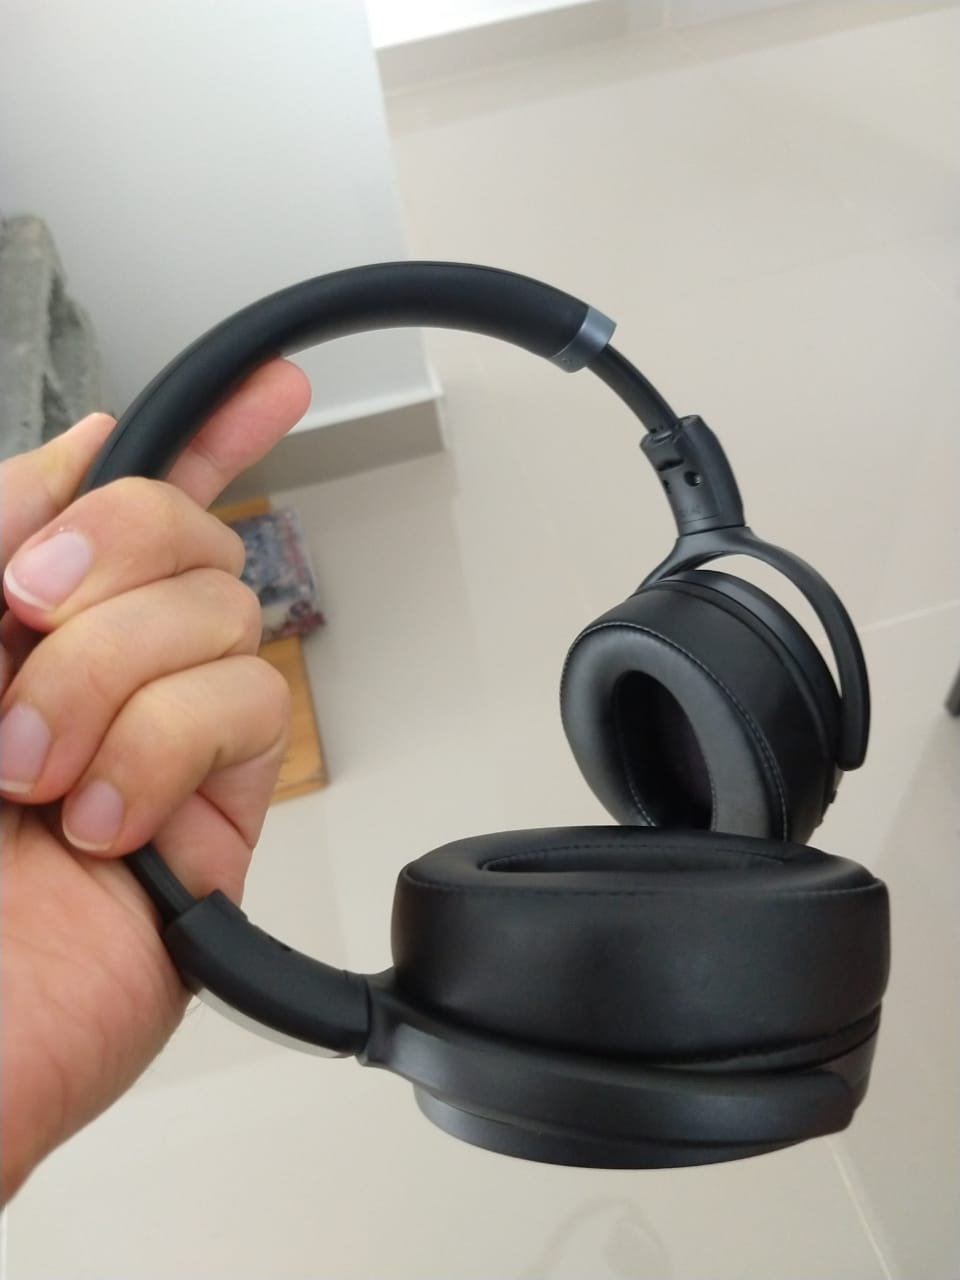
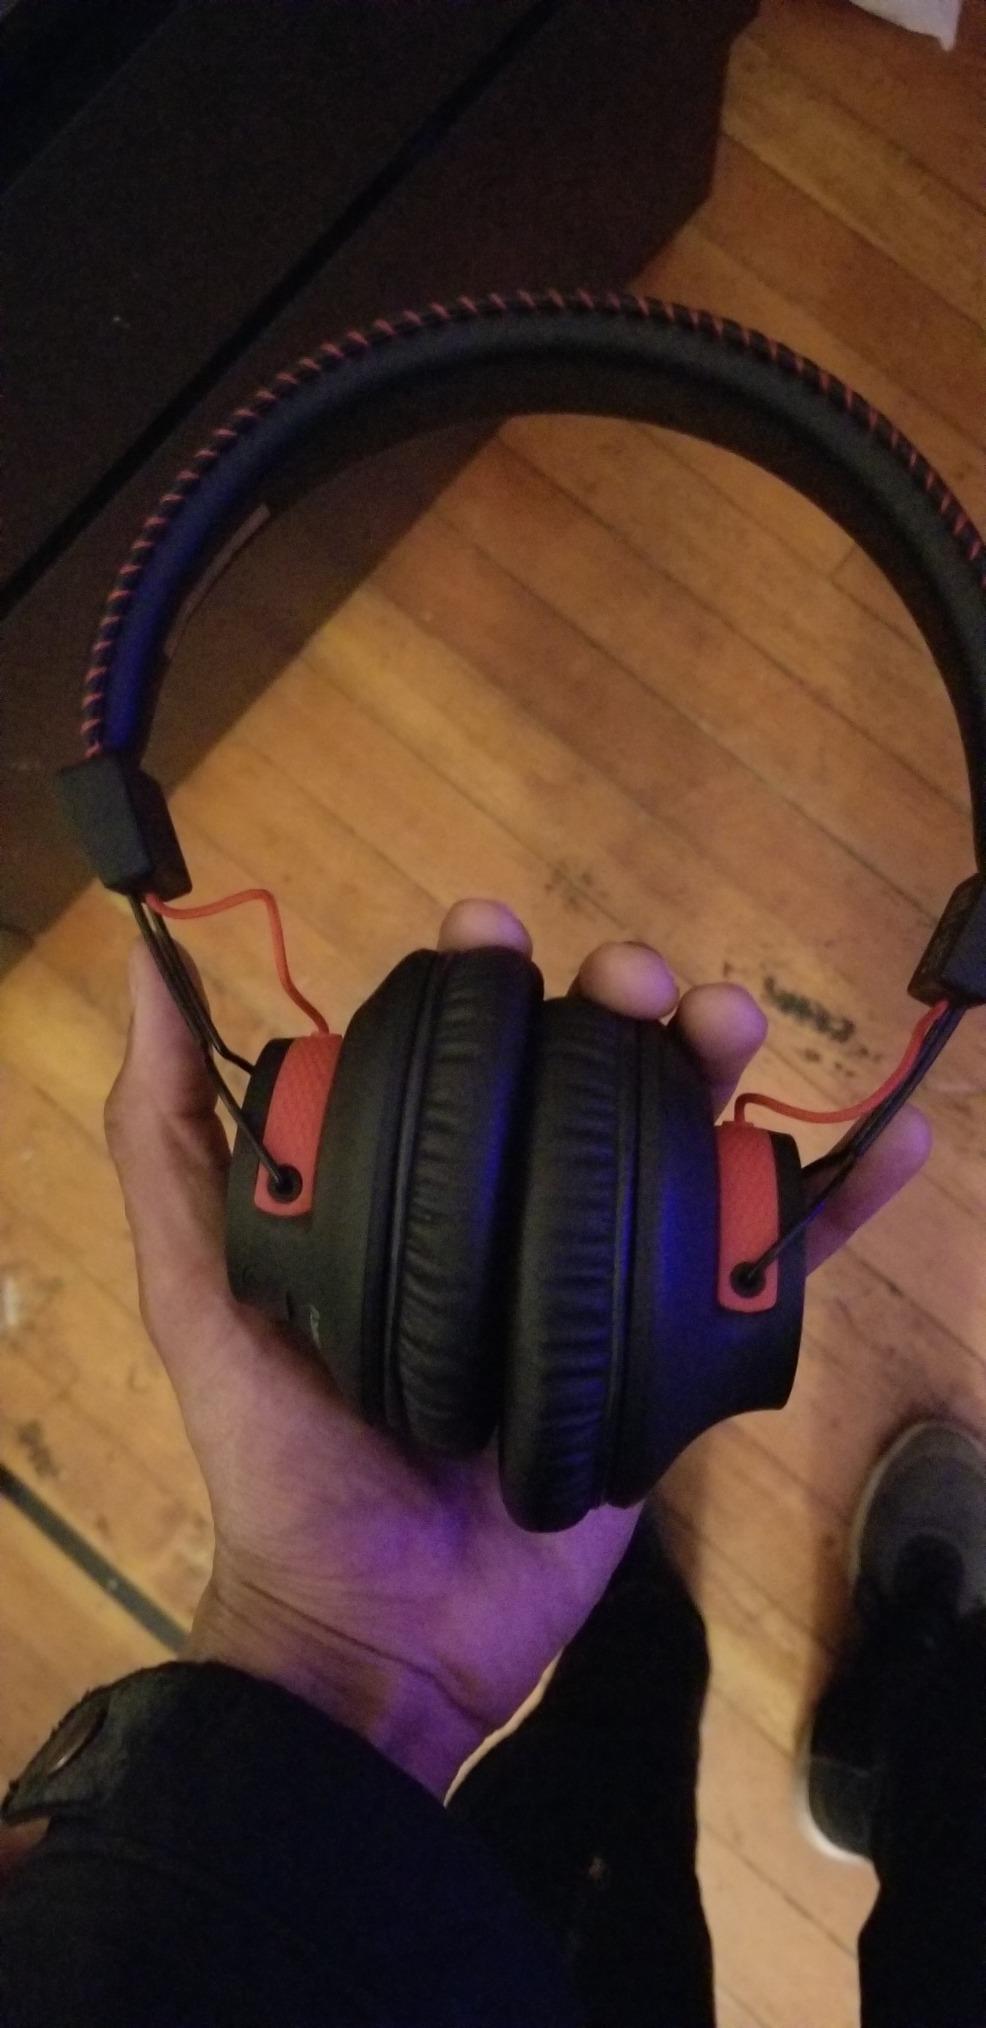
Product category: headphones
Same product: no